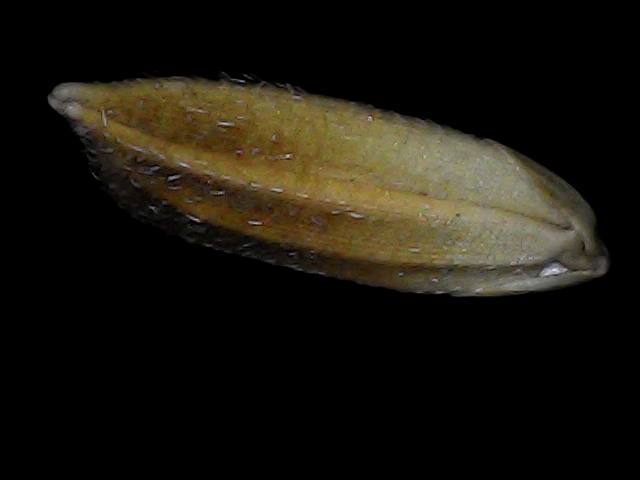
Rice variety: Bd91